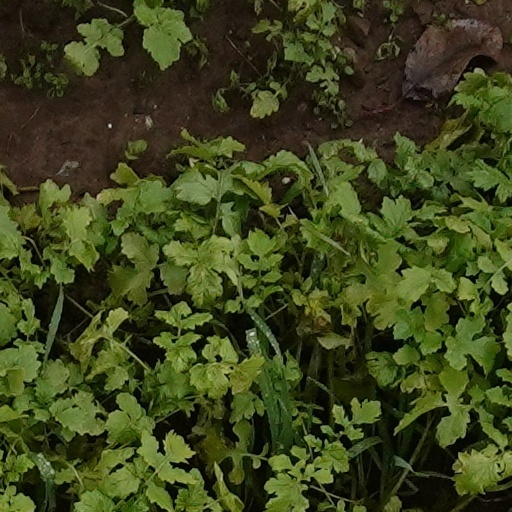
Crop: wheat